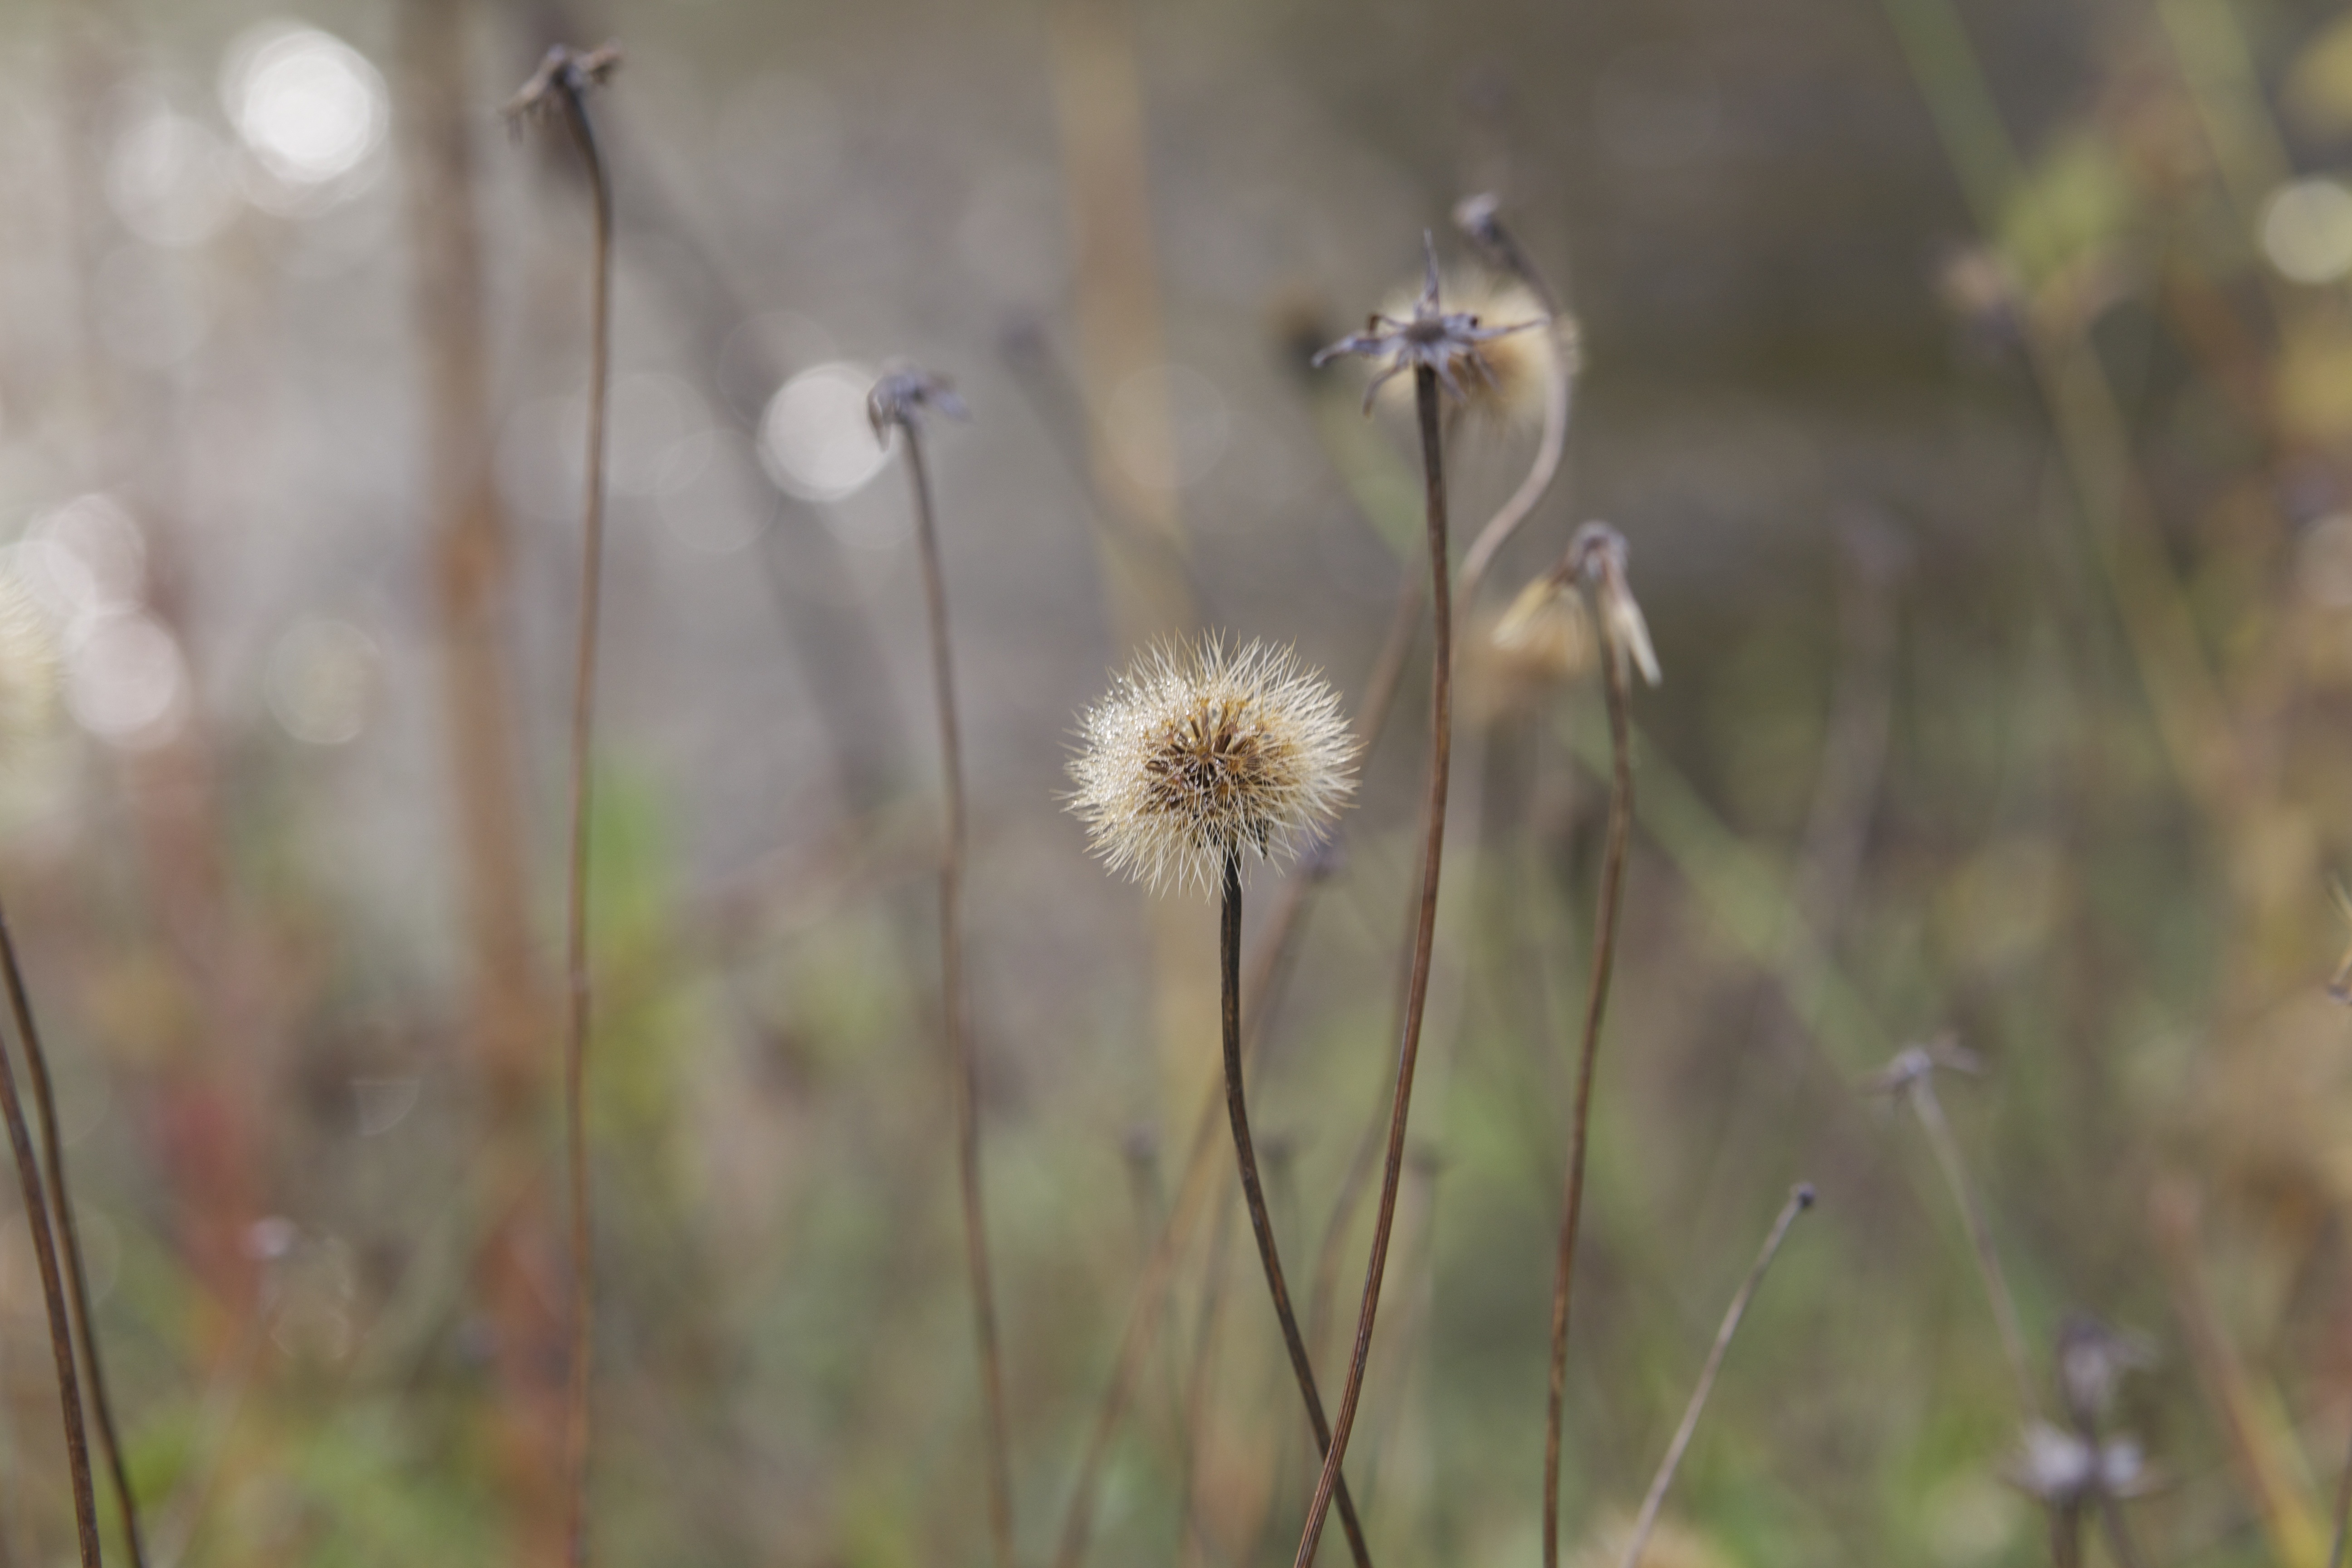
nature, grass, plant, meadow, dandelion, prairie, flower, macro, autumn, botany, flora, wildflower, colors, macro photography, flowering plant, daisy family, grass family, plant stem, land plant